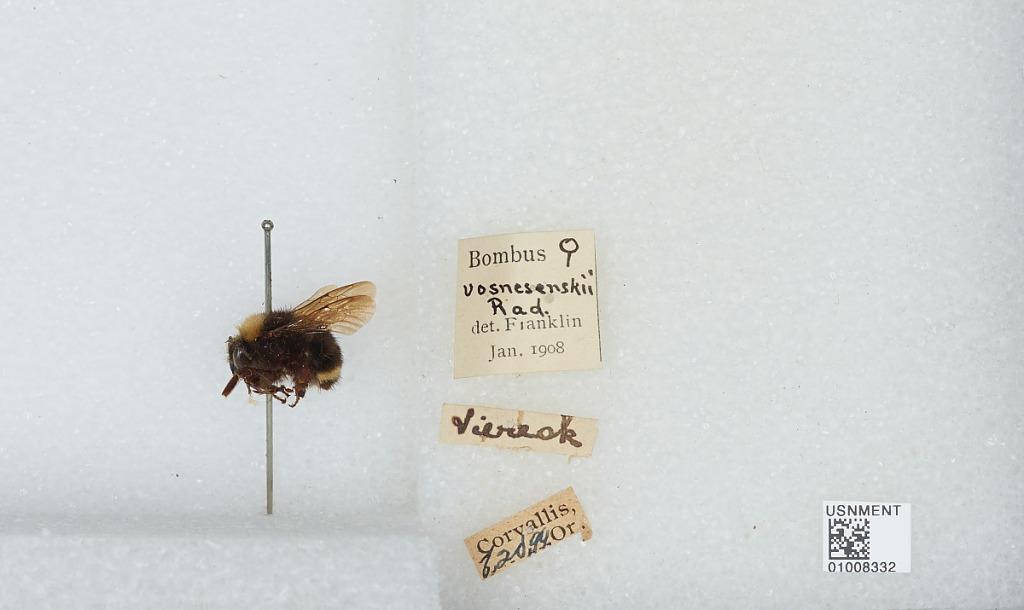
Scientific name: Bombus (Pyrobombus) caliginosa (Frison)
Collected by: H. Viereck
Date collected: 1899-6-20
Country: United States
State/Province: Oregon
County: Benton
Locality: Corvallis
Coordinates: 44.5667, -123.283
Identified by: Franklin